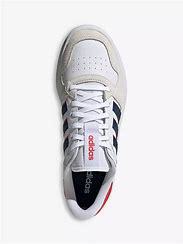
Brand: Adidas
Model: Breaknet